Light pollution

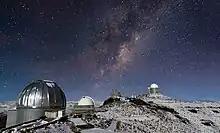
The Atacama Desert in northern Chile is far from any cities, and the night sky there is pitch-black. Photo by José Francisco Salgado.

Astronomy is very sensitive to light pollution. The night sky viewed from a city bears no resemblance to what can be seen from dark skies. Skyglow (the scattering of light in the atmosphere at night) reduces the contrast between stars and galaxies and the sky itself, making it much harder to see fainter objects. This is one factor that has caused newer telescopes to be built in increasingly remote areas.